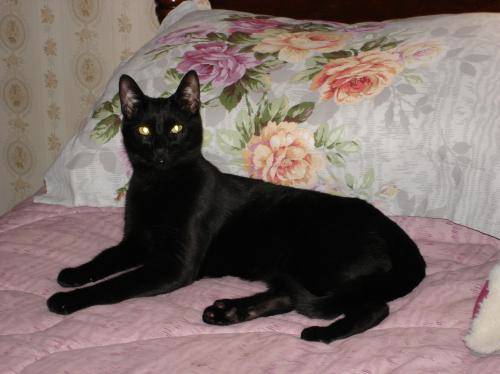
Label: cat